Written in Blood (novel)

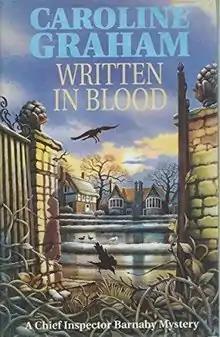
First edition cover

Written in Blood is a crime novel by English author Caroline Graham, first published by Headline in 1994. The story follows Chief Inspector Tom Barnaby as he investigates the murder of a retired civil servant. It is the fourth volume in Graham's "Chief Inspector Barnaby" series, preceded by "Death in Disguise" and followed by "Faithful unto Death". It has been adapted into an episode in ITV drama "Midsomer Murders".